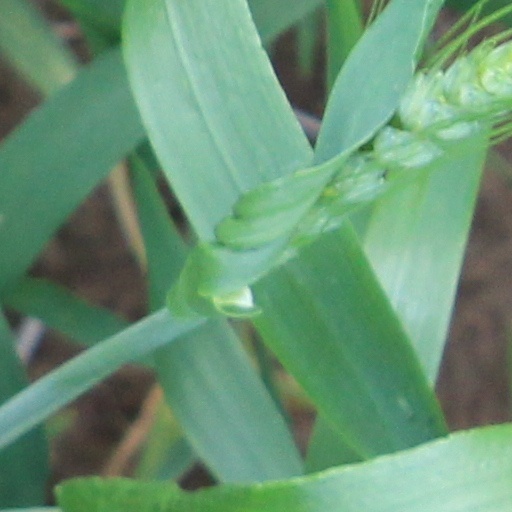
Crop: wheat